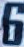
Number: 6